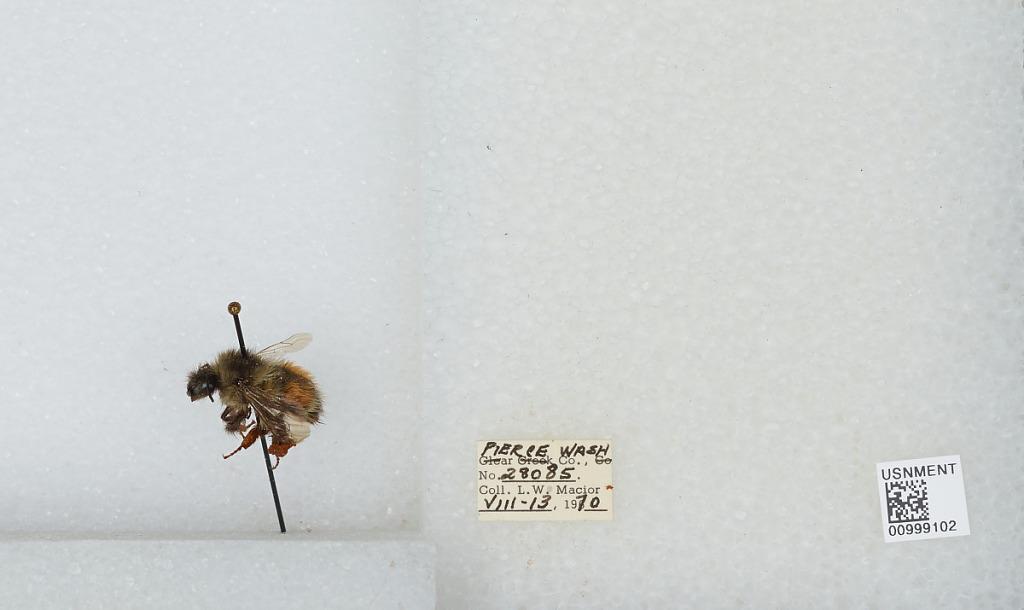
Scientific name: Bombus (Pyrobombus) melanopygus Nylander
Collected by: L. Macior
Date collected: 1970-8-13
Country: United States
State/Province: Washington
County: Pierce
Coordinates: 47.05, -122.12